Hellenistic art

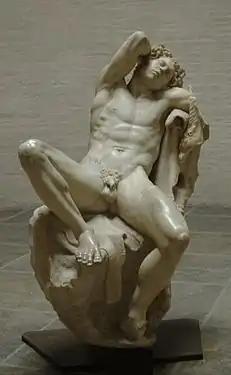
The Barberini Faun, 2nd-century BC Hellenistic or 2nd-century AD Roman copy of an earlier bronze

During this period sculpture became more naturalistic, and also expressive; there is an interest in depicting extremes of emotion. On top of anatomical realism, the Hellenistic artist seeks to represent the character of his subject, including themes such as suffering, sleep, or old age. Genre subjects of common people, women, children, animals, and domestic scenes became acceptable subjects for sculpture, which was commissioned by wealthy families for the adornment of their homes and gardens; the "Boy with Thorn" is an example.